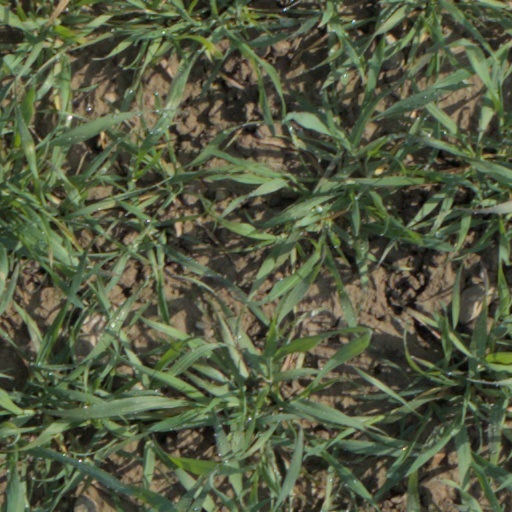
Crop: wheat